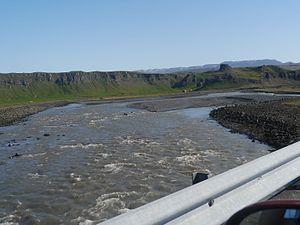
La Hverfisfljót est une rivière d'Islande s'écoulant dans le Sud du Pays. Elle prend sa source au Síðujökull, l'un des lobes glaciaires du Vatnajökull, se dirige vers le sud en descendant des Hautes Terres d'Islande vers le Brunasandur et se jette dans le Núpsvötn juste avant l'océan Atlantique.